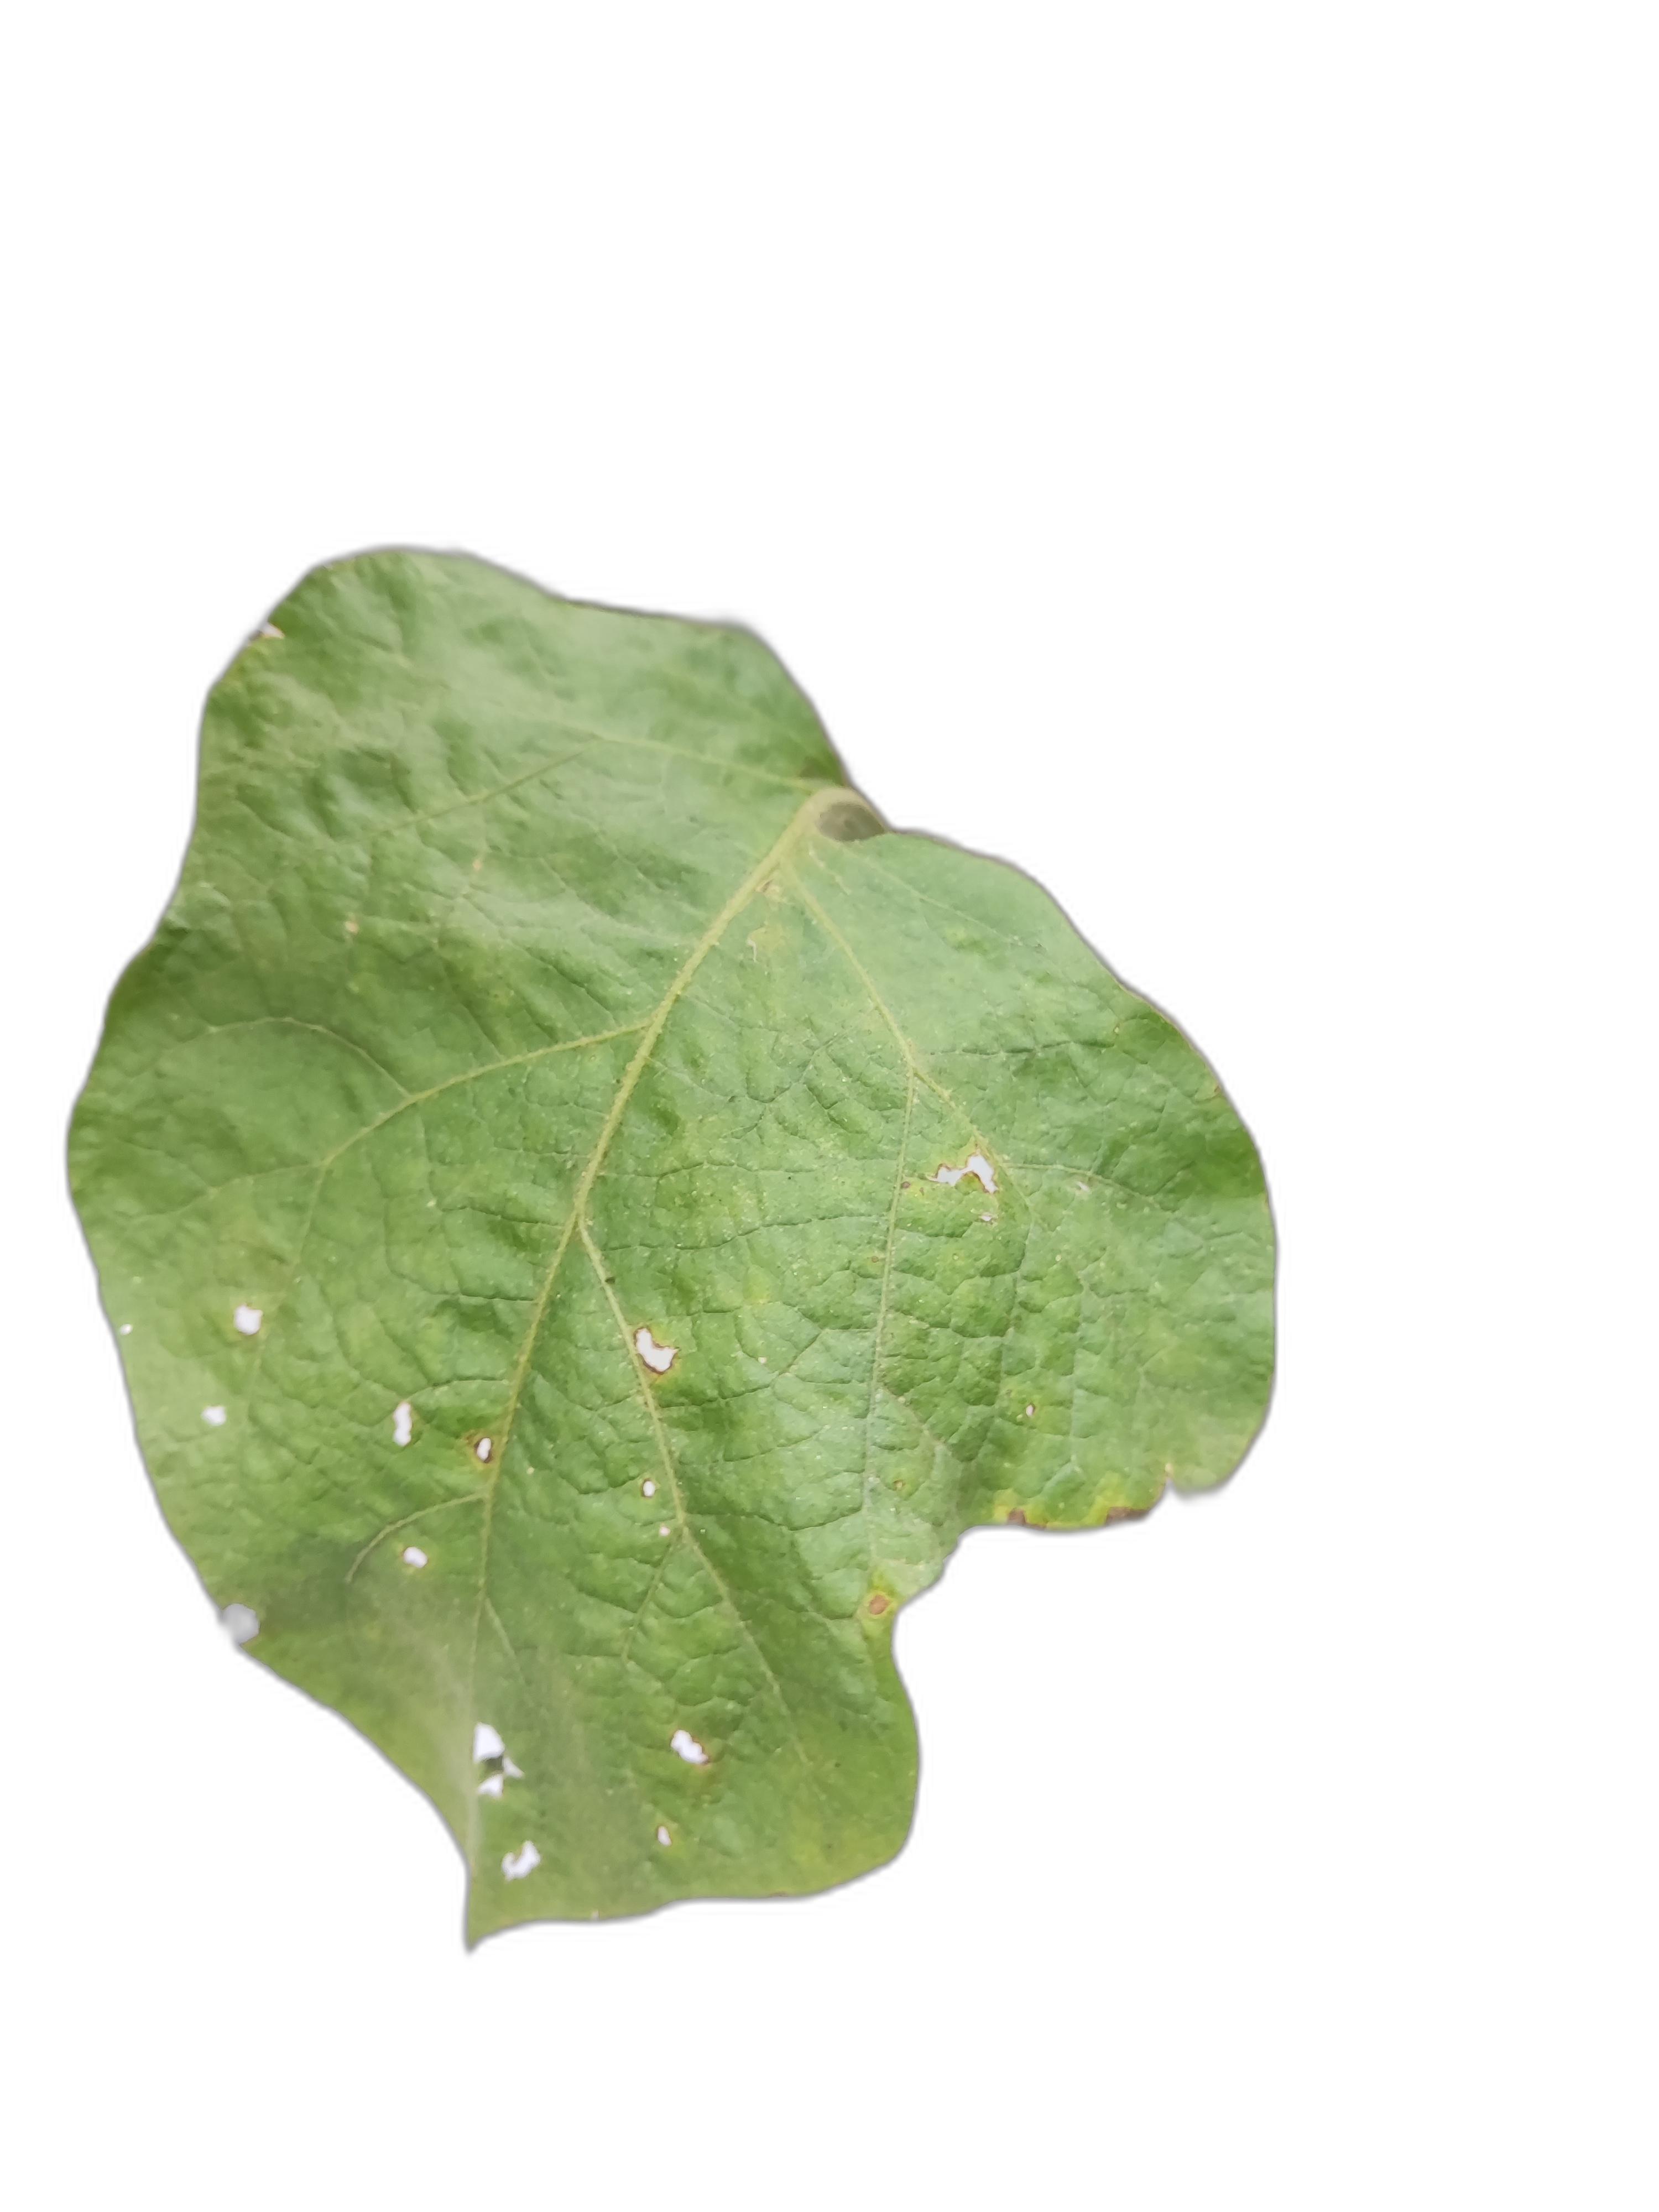
Label: Insect Pest Disease